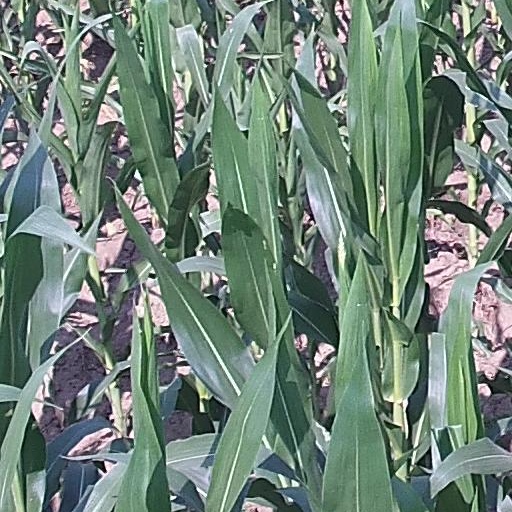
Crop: maize; corn